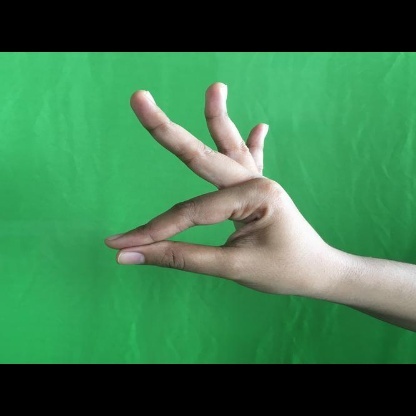
Mudra: Hamsasyam